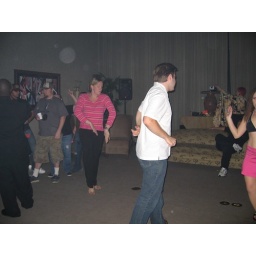
I really think the girl in the pink skirt was a prostitute. I could be wrong.